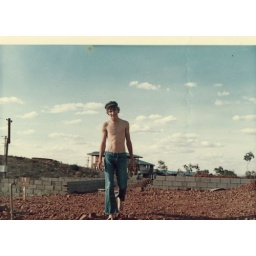
Dad (Paul) building his first house in the 70s